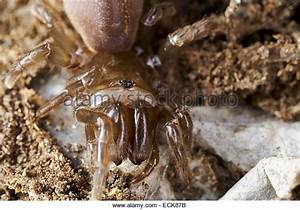
Label: spider